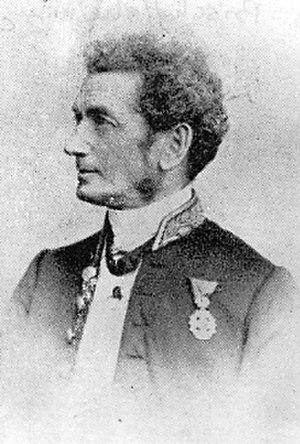
Louis Raphaël Bischoffsheim, né à Mayence en juin 1800 et mort à Paris le 13 novembre 1873, est un banquier, consul et philanthrope, co-fondateur de la Banque de crédit et de dépôt des Pays-Bas, de la Société générale et de la Banque de Paris et des Pays-Bas.